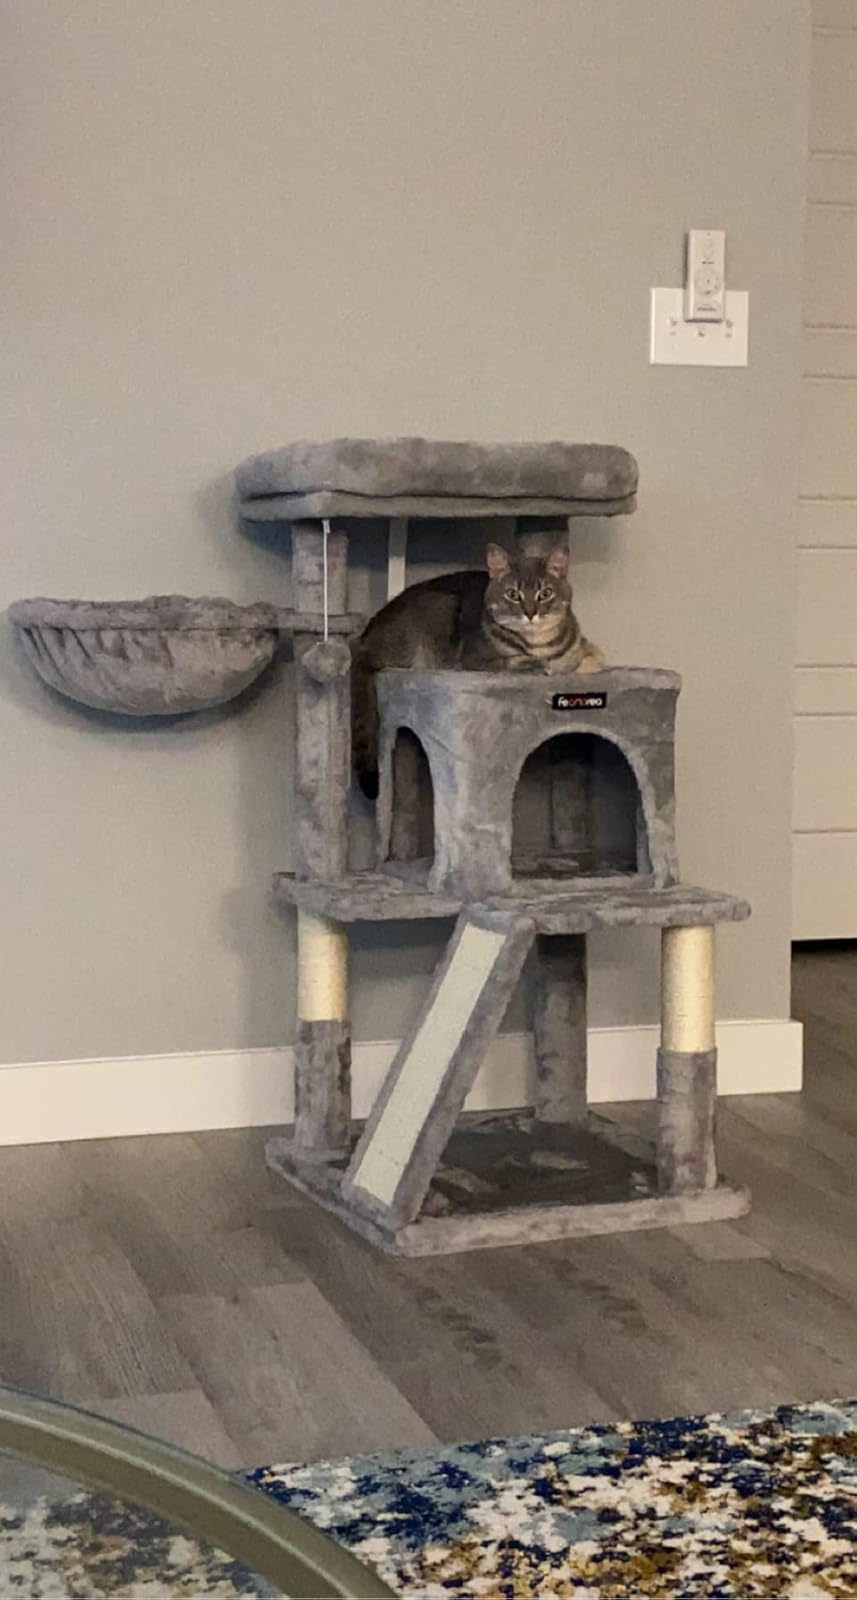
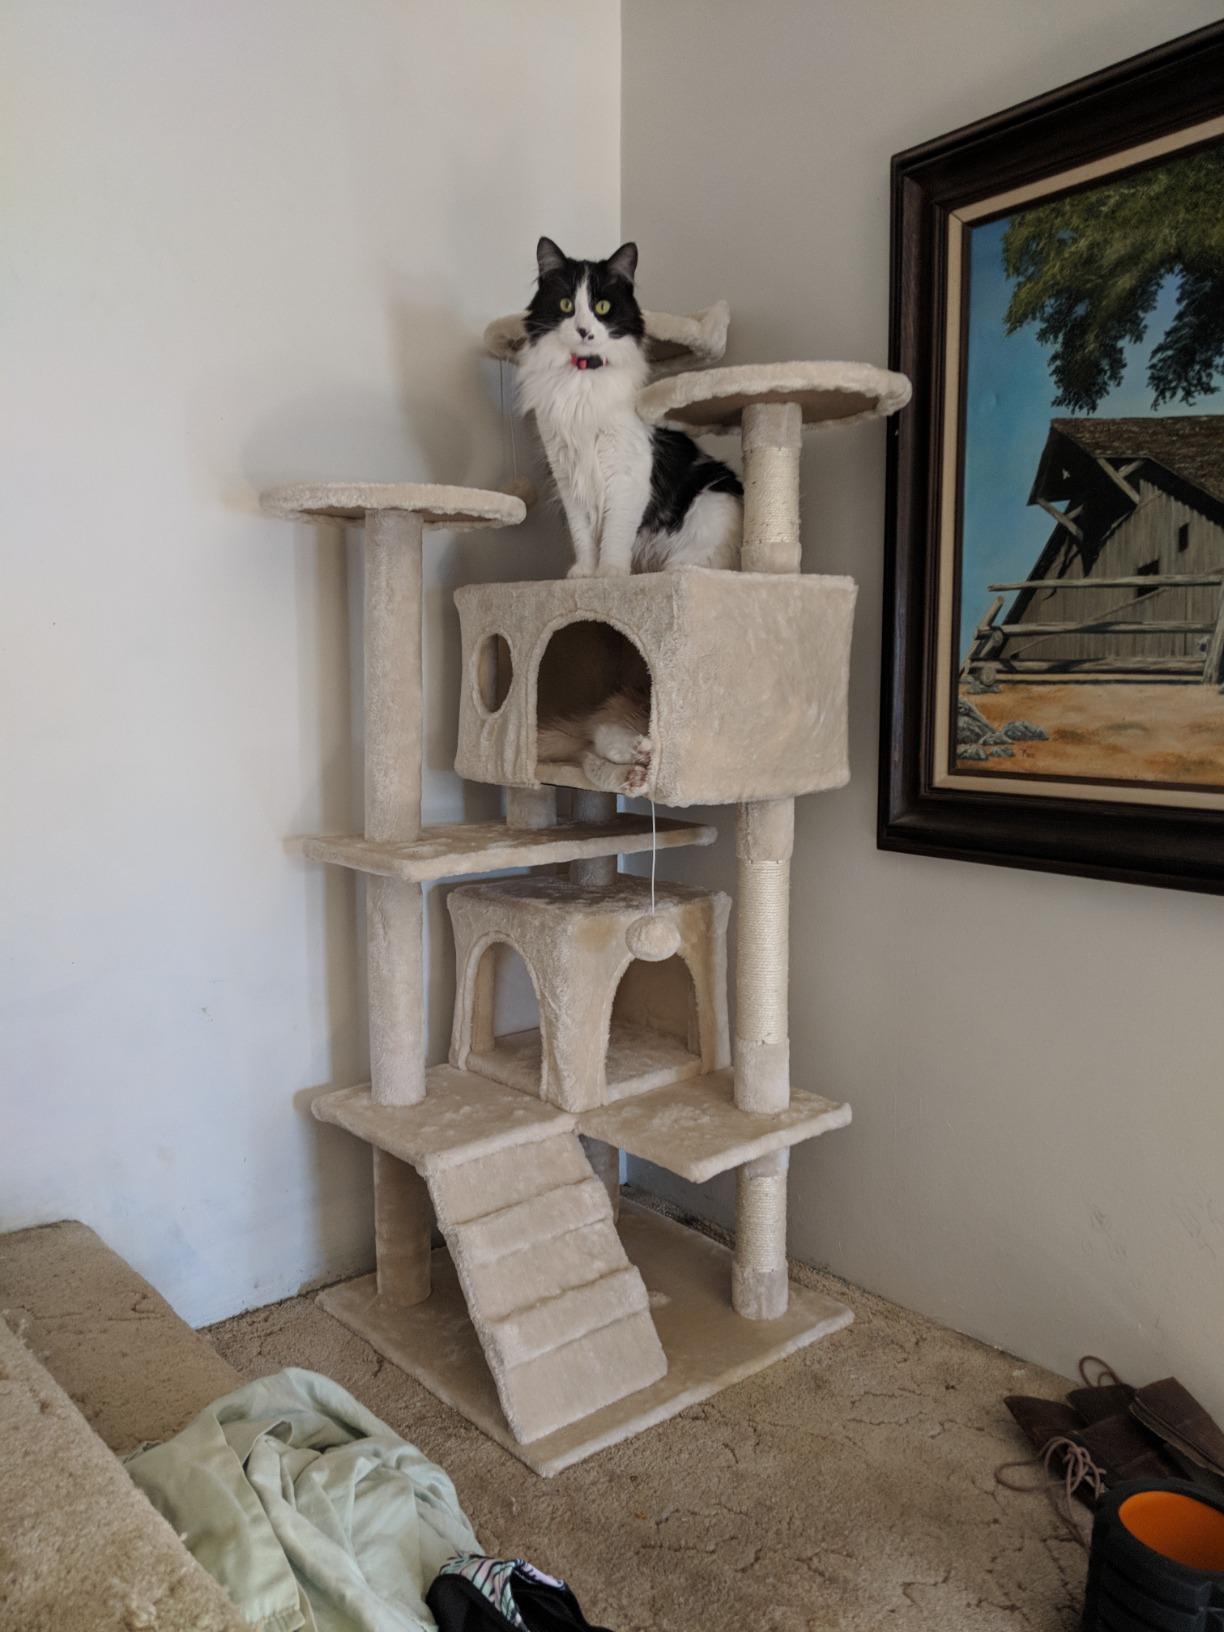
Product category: items_cat tree
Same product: no